Chiapa de Corzo, Chiapas

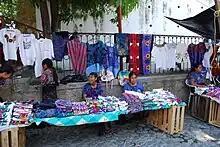
Maya clothing tianguis

According to Consejo Nacional de Población (CONAPO) the municipality has a high rate of socioeconomic marginalization, despite the fact that it is between the two least marginalized municipalities in the state, Tuxtla Gutiérrez and San Cristóbal. As of 2005, there were 16,327 residences. Just over 84% of homes are owned by their residents, with an average occupancy of 4.62 people per home, which is about state average. Over 28% of homes have dirt floors and about 64% have cement. About 62% of homes have cinderblock walls, and roofs are either made of tile (about 40%) and or a slab of concrete (about 30%). About 95% of homes have electricity, over 70% have running water and over 77% have sewerage, all above state average.